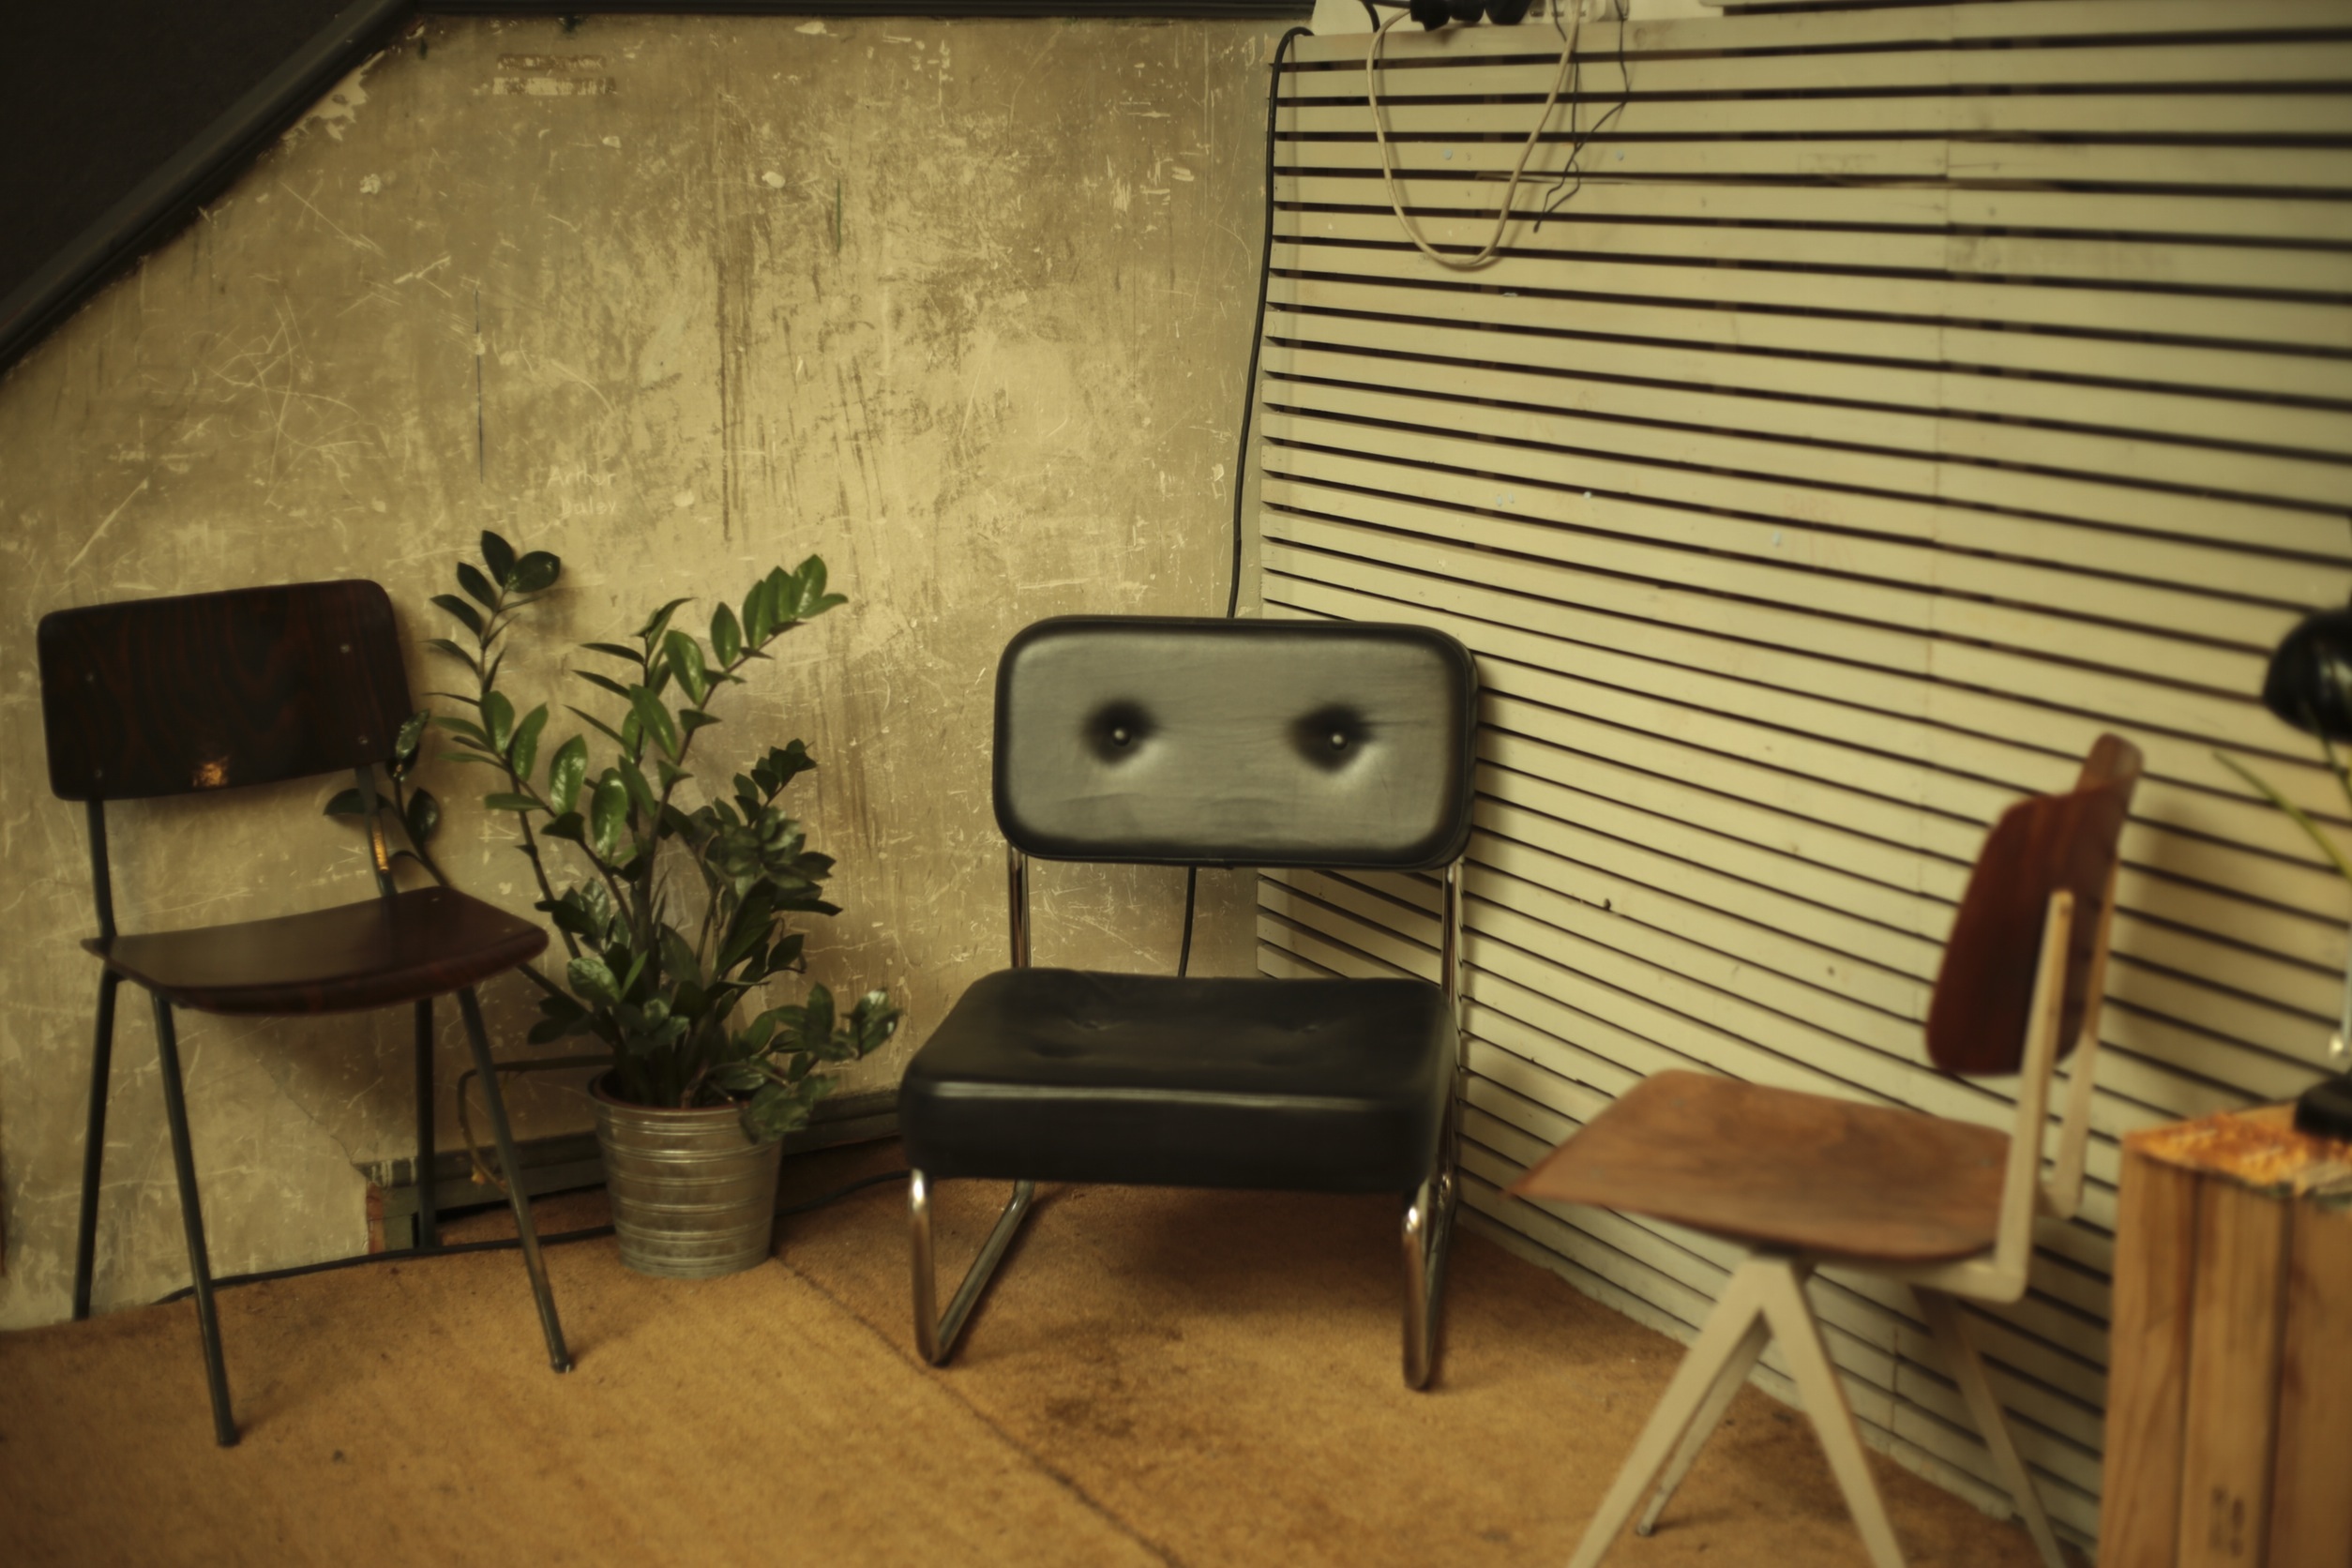
desk, table, plant, wood, house, chair, floor, interior, home, wall, decoration, indoor, living room, furniture, room, lifestyle, decor, apartment, interior design, potted, living, chairs, design, style, comfortable, window covering